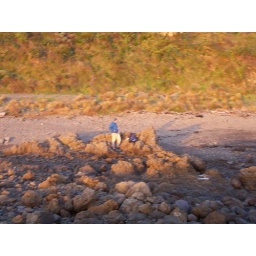
I climbed a large rock in the ocean